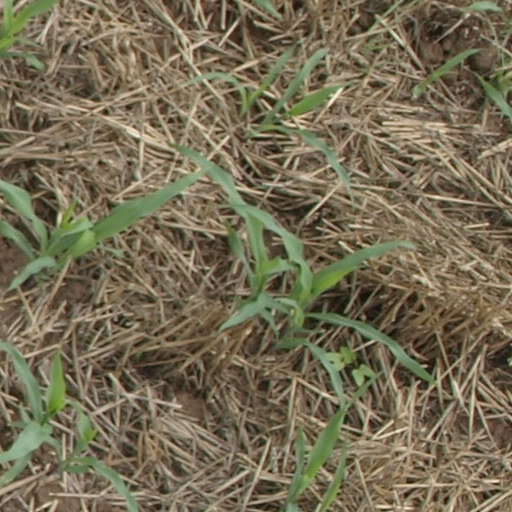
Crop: maize; corn